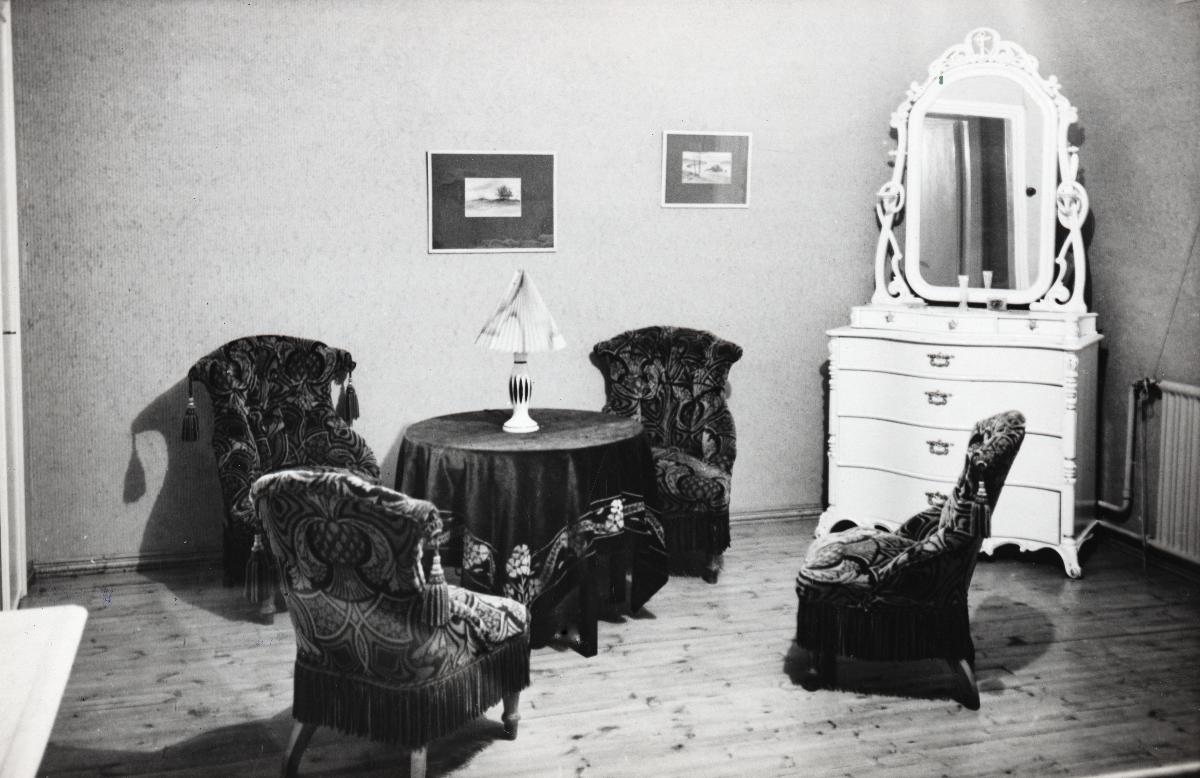
Presidentti P. E. Svinhufvudin koti Kotkaniemi
Finland's president P. E. Svinhufvud's home Kotkaniemi
sisällön kuvaus: Presidentti P. E. Svinhufvudin kodin Kotkaniemen vierashuonetta. content description: President P. E. Svinhufvud's home Kotkaniemi's guestroom.
Kuvaaja: Poutiainen, Paavo, kuvaaja
Vuosi: 1936
Paikka: Suomi, Suomi, Luumäki, Kotkaniemi
Aiheet: rakennukset; sisäkuva; lamput; vierashuoneet; pöydät; nojatuolit; peilipöydät; peilit; buildings; lamps; tables (furniture); armchair; mirrors; byggnader; lampor; bord; fåtöljer; speglar